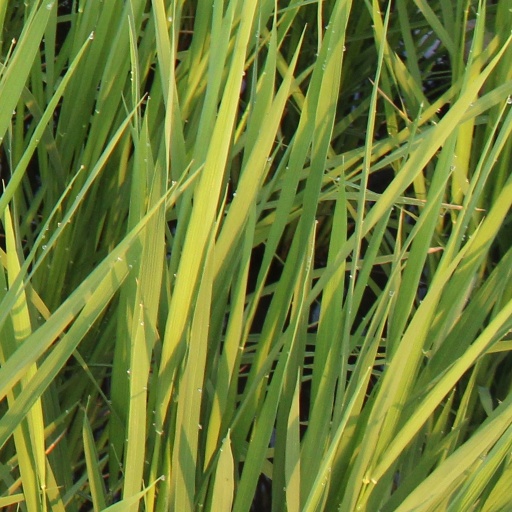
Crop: rice